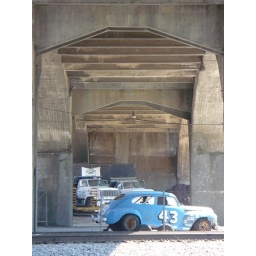
Old race car under bridge